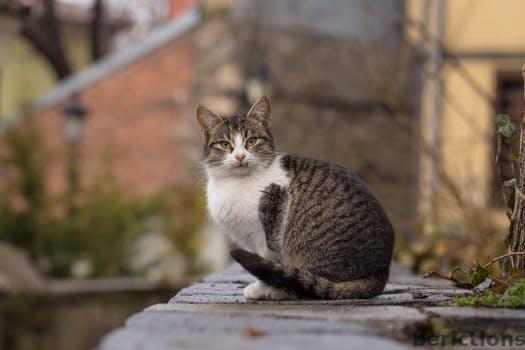
Label: Watermark